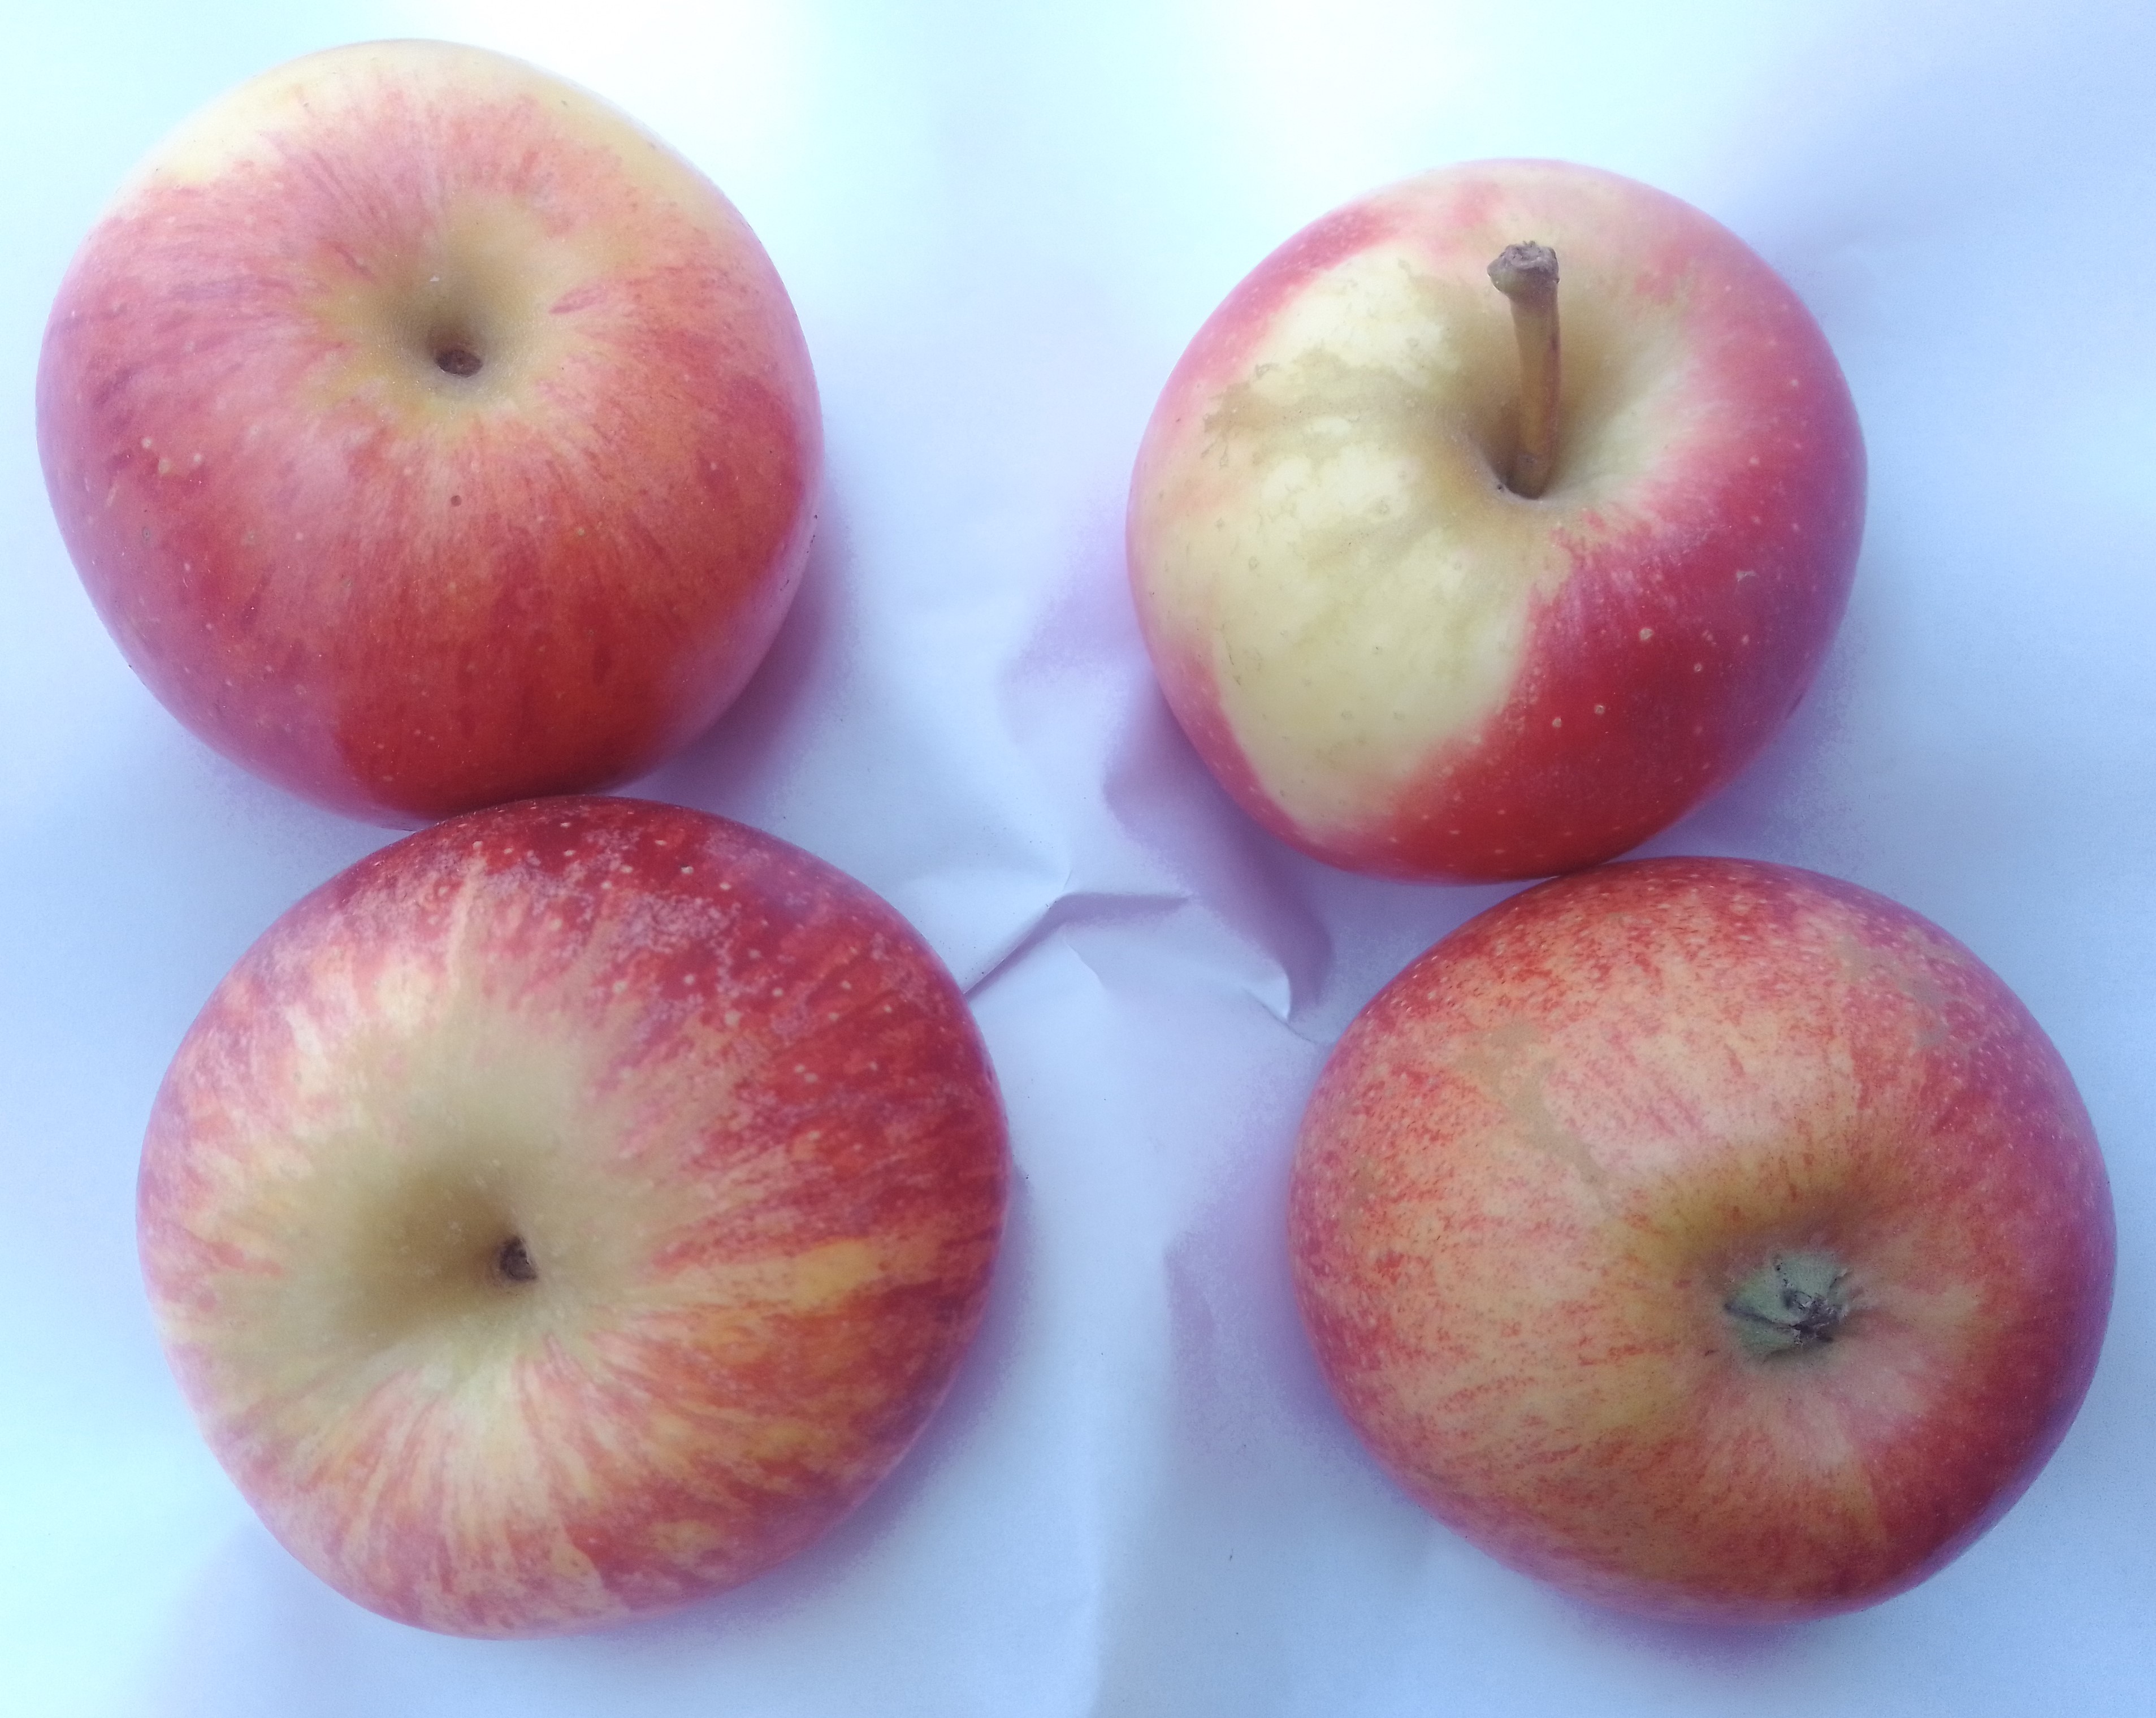
Fruit: apple
Condition: fresh